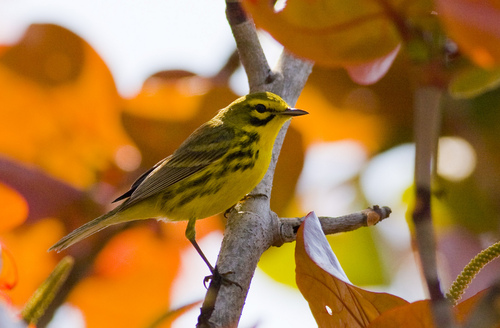
it is a bright yellow sparrow-like bird with black eye and cheek patch, brown wings with yellow wing-bars, and brown black spots on its side.
this small bird has an olive colored crown, wings, and tail, is yellow throat to undertail with black patches on it side and a distinct black crescent under its eyes.
this is a yellow bird with a brown wing and a small beak.
the bird has a yellow crown and a yellow breast and belly.
this bird is yellow with black on its back and has a very short beak.
this bird has wings that are black and yellow and has a yellow bellya small bird with a yellow breast and a pointy beak.
small yellow black and brown bird with medium length black tarsus and a short brown beaka small bird that is yellow with black stripes, long narrow legs, a small head, wide tail, and a short pointy beak.
a small yellow breasted bird with a yellow belly and a short sharp beak.
Species: Prairie Warbler